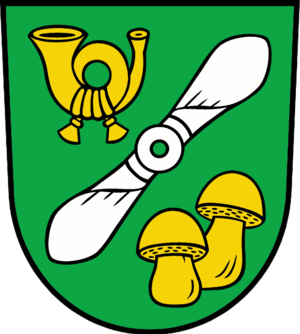
Borkheide est une commune allemande de l'arrondissement de Potsdam-Mittelmark, Land de Brandebourg.